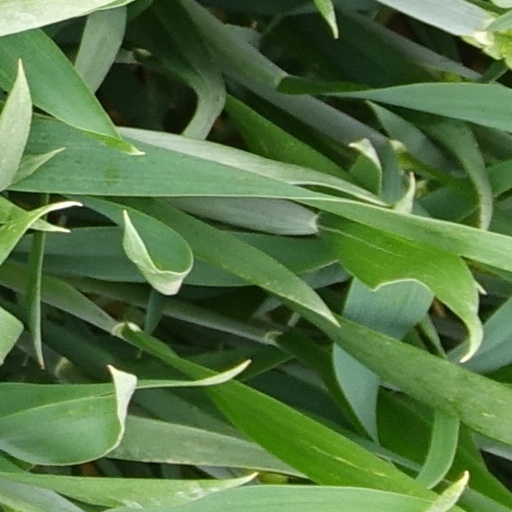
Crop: wheat